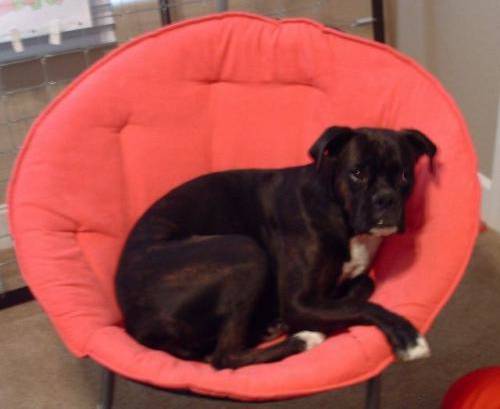
Label: dog